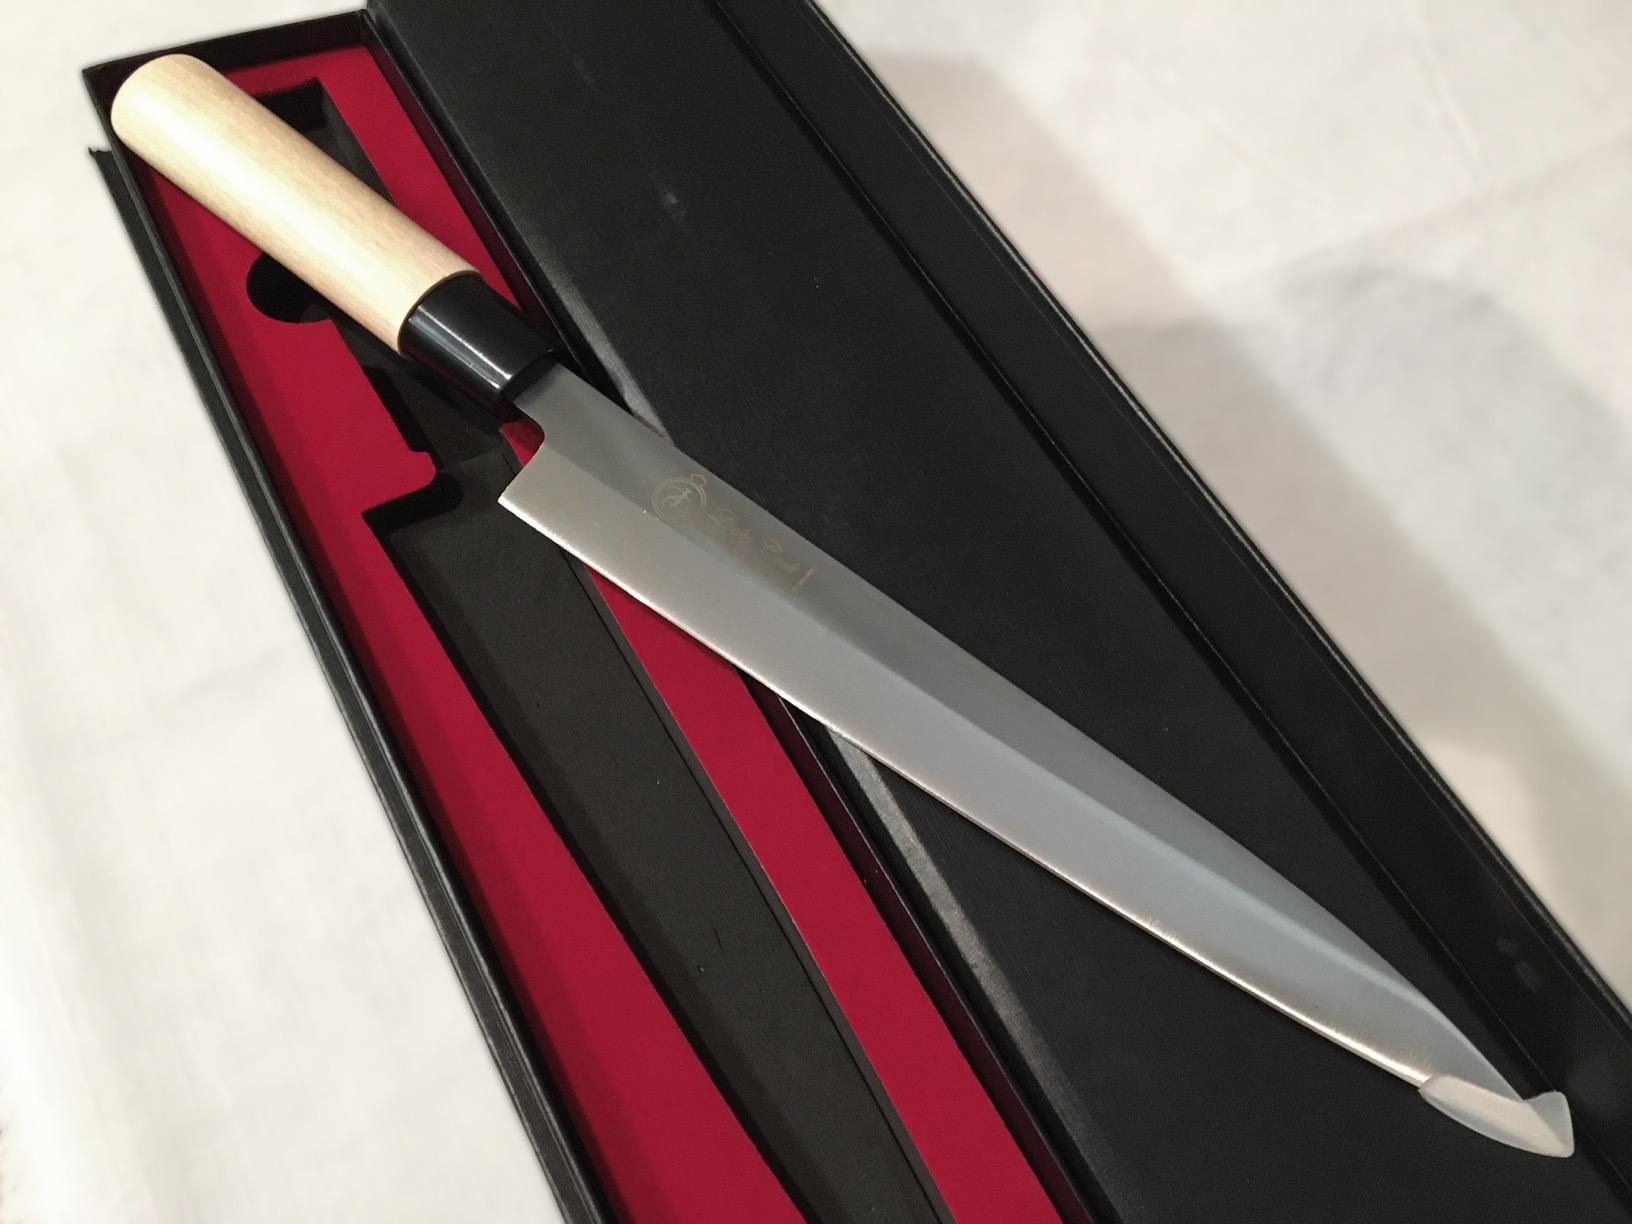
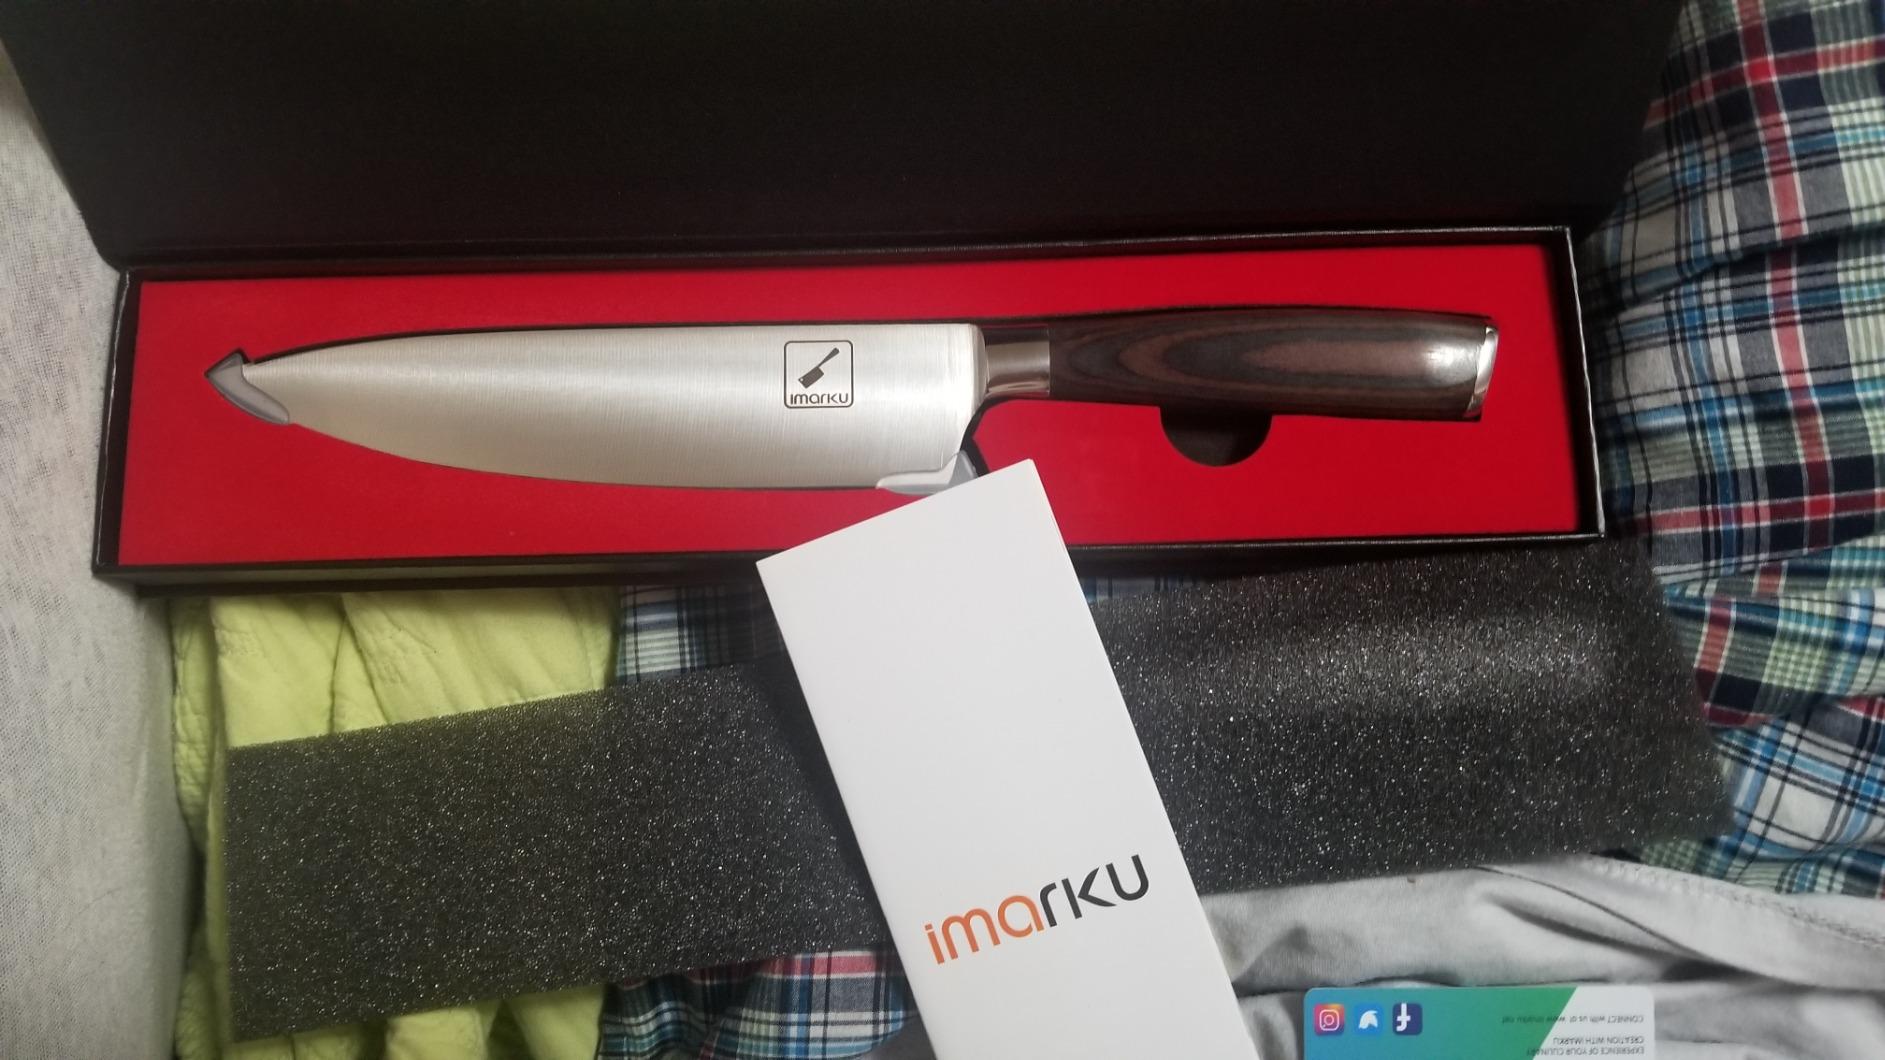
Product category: items_knife
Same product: no